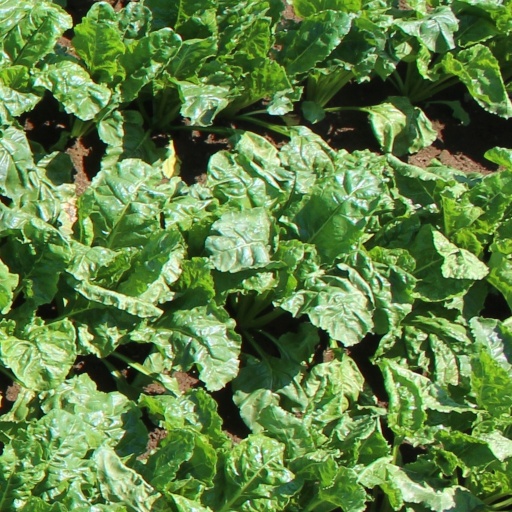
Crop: sugar beet